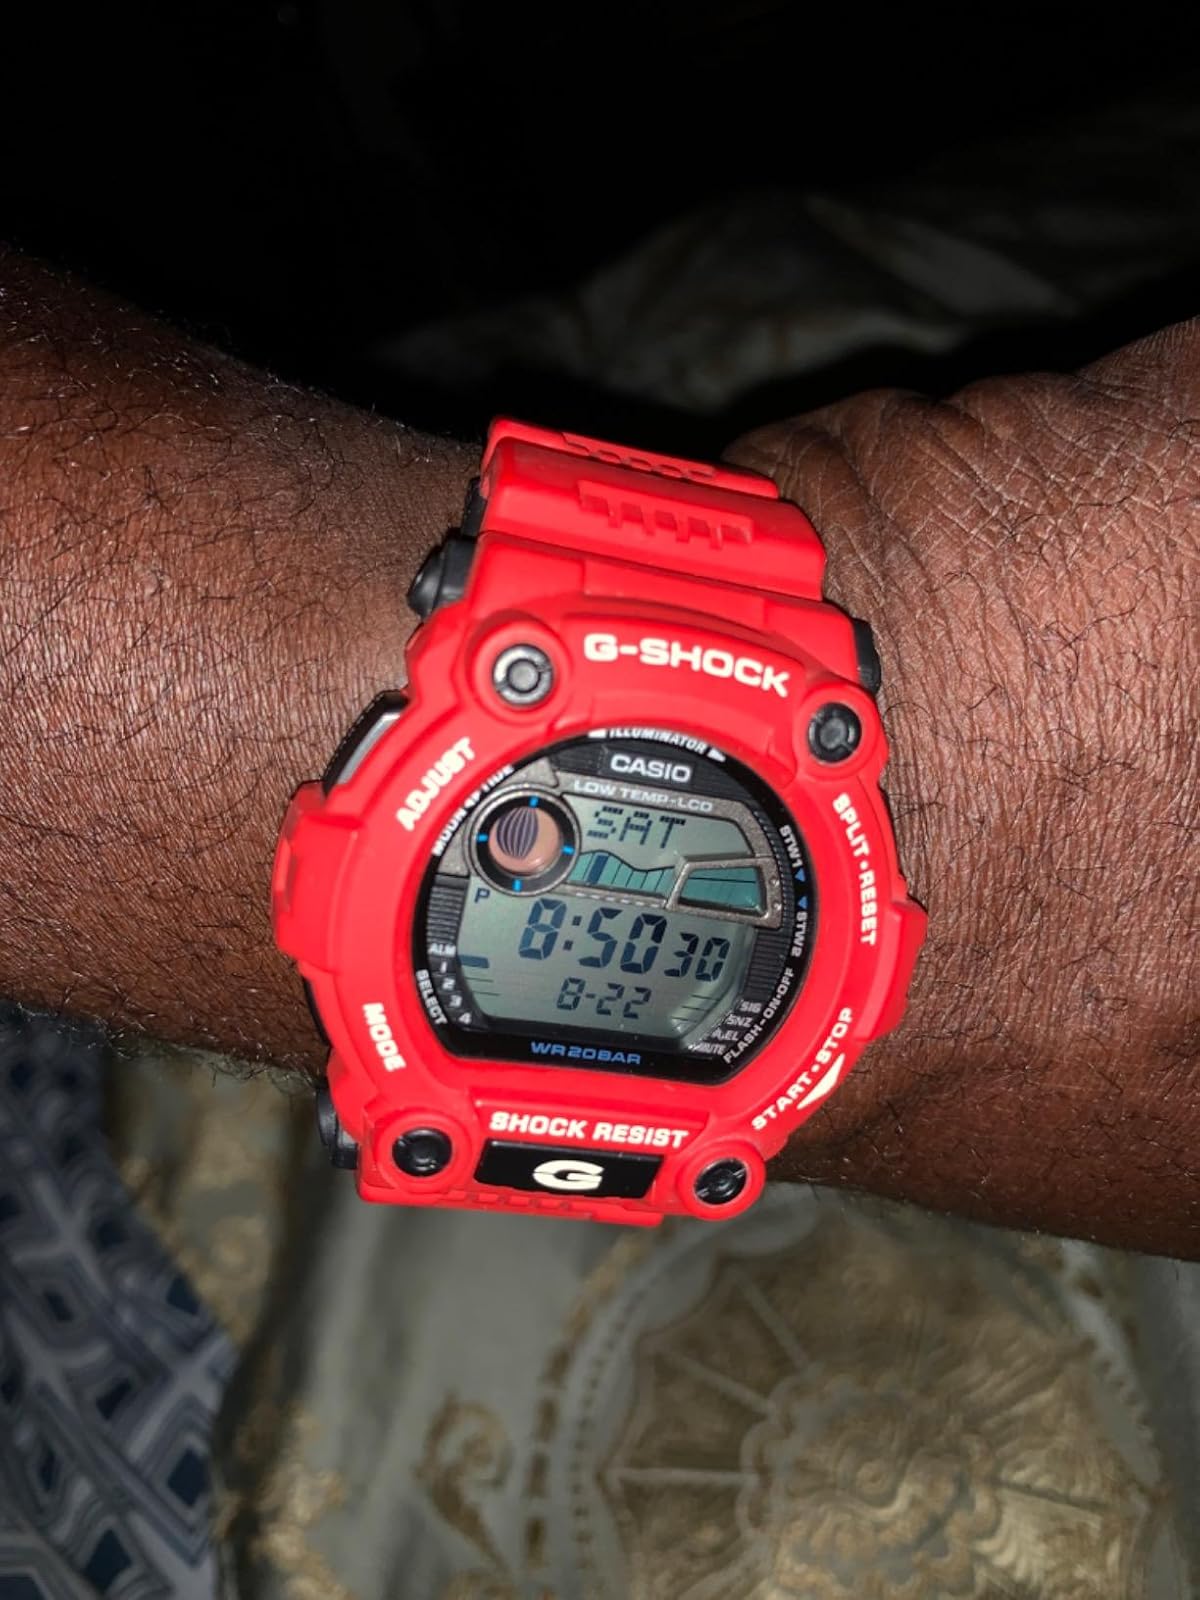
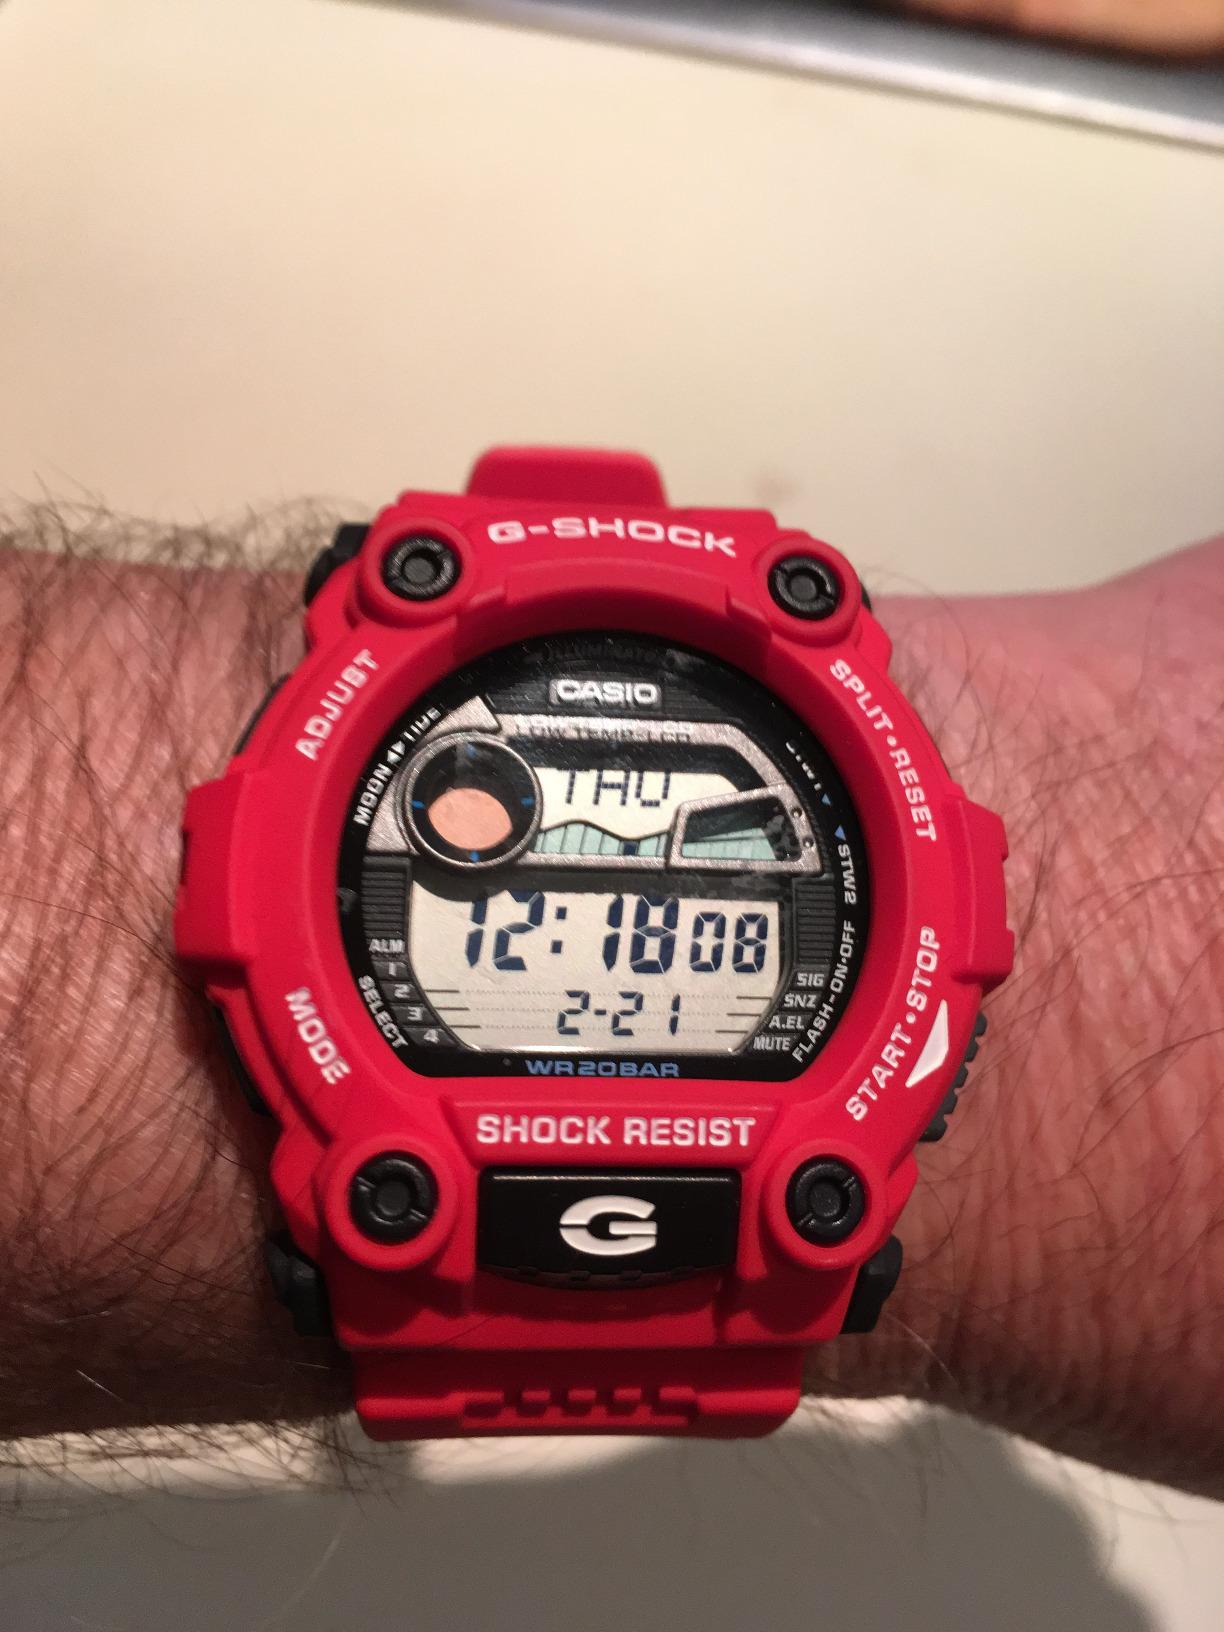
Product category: accessories_watch
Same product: yes